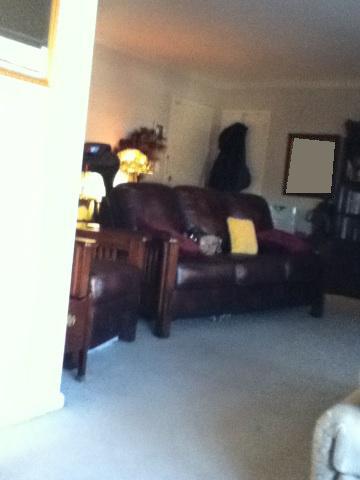Question: What room is this?
Answer: living room